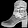
Label: Ankle boot